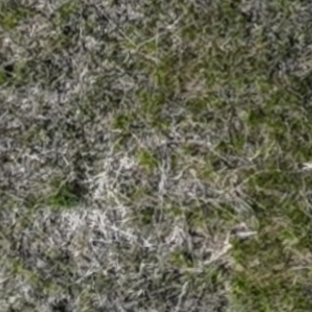
Month: may